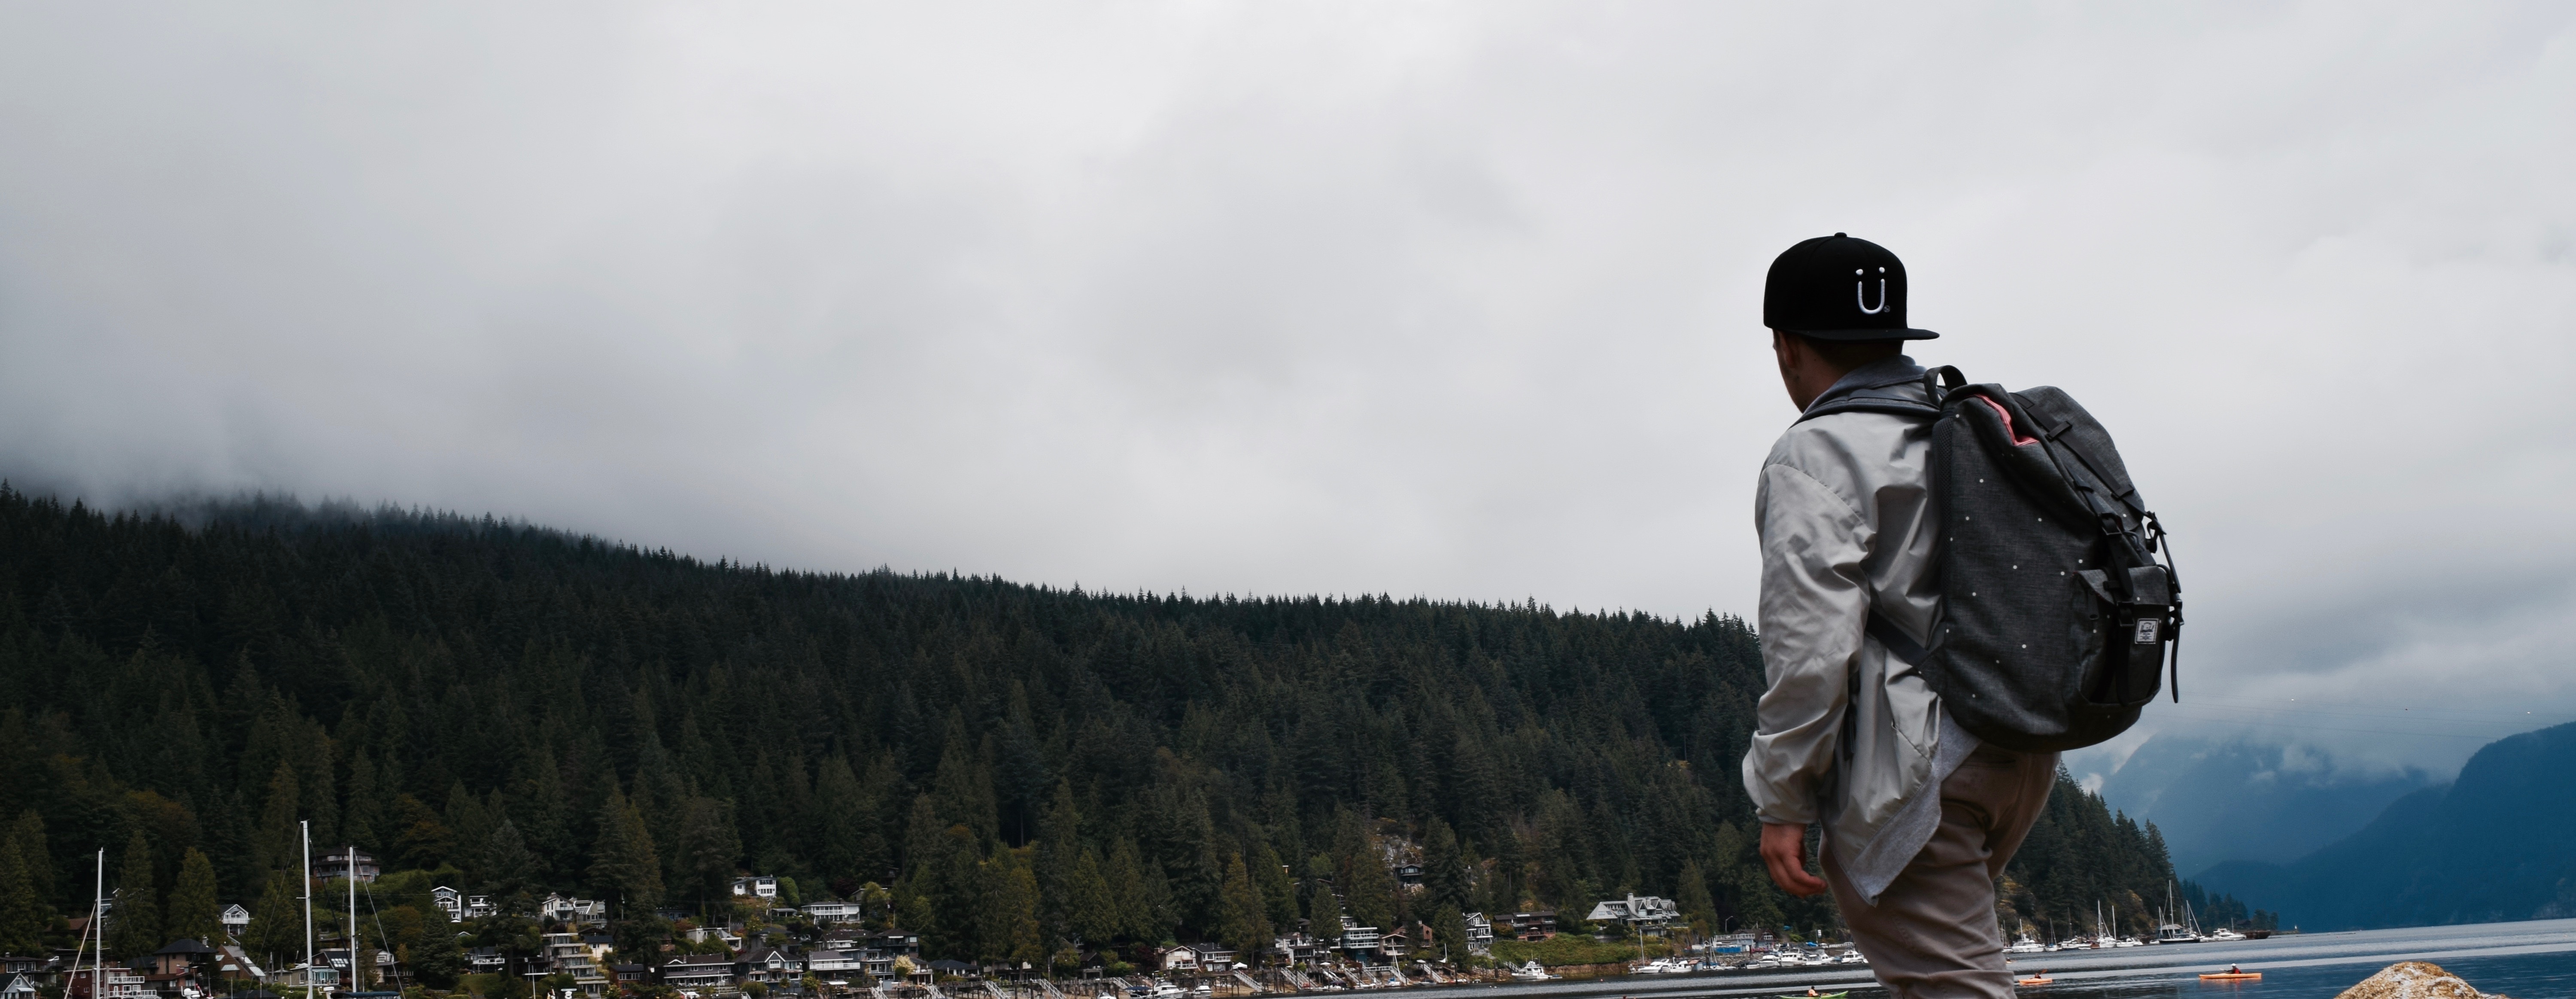
mountain, snow, winter, bird, weather, extreme sport